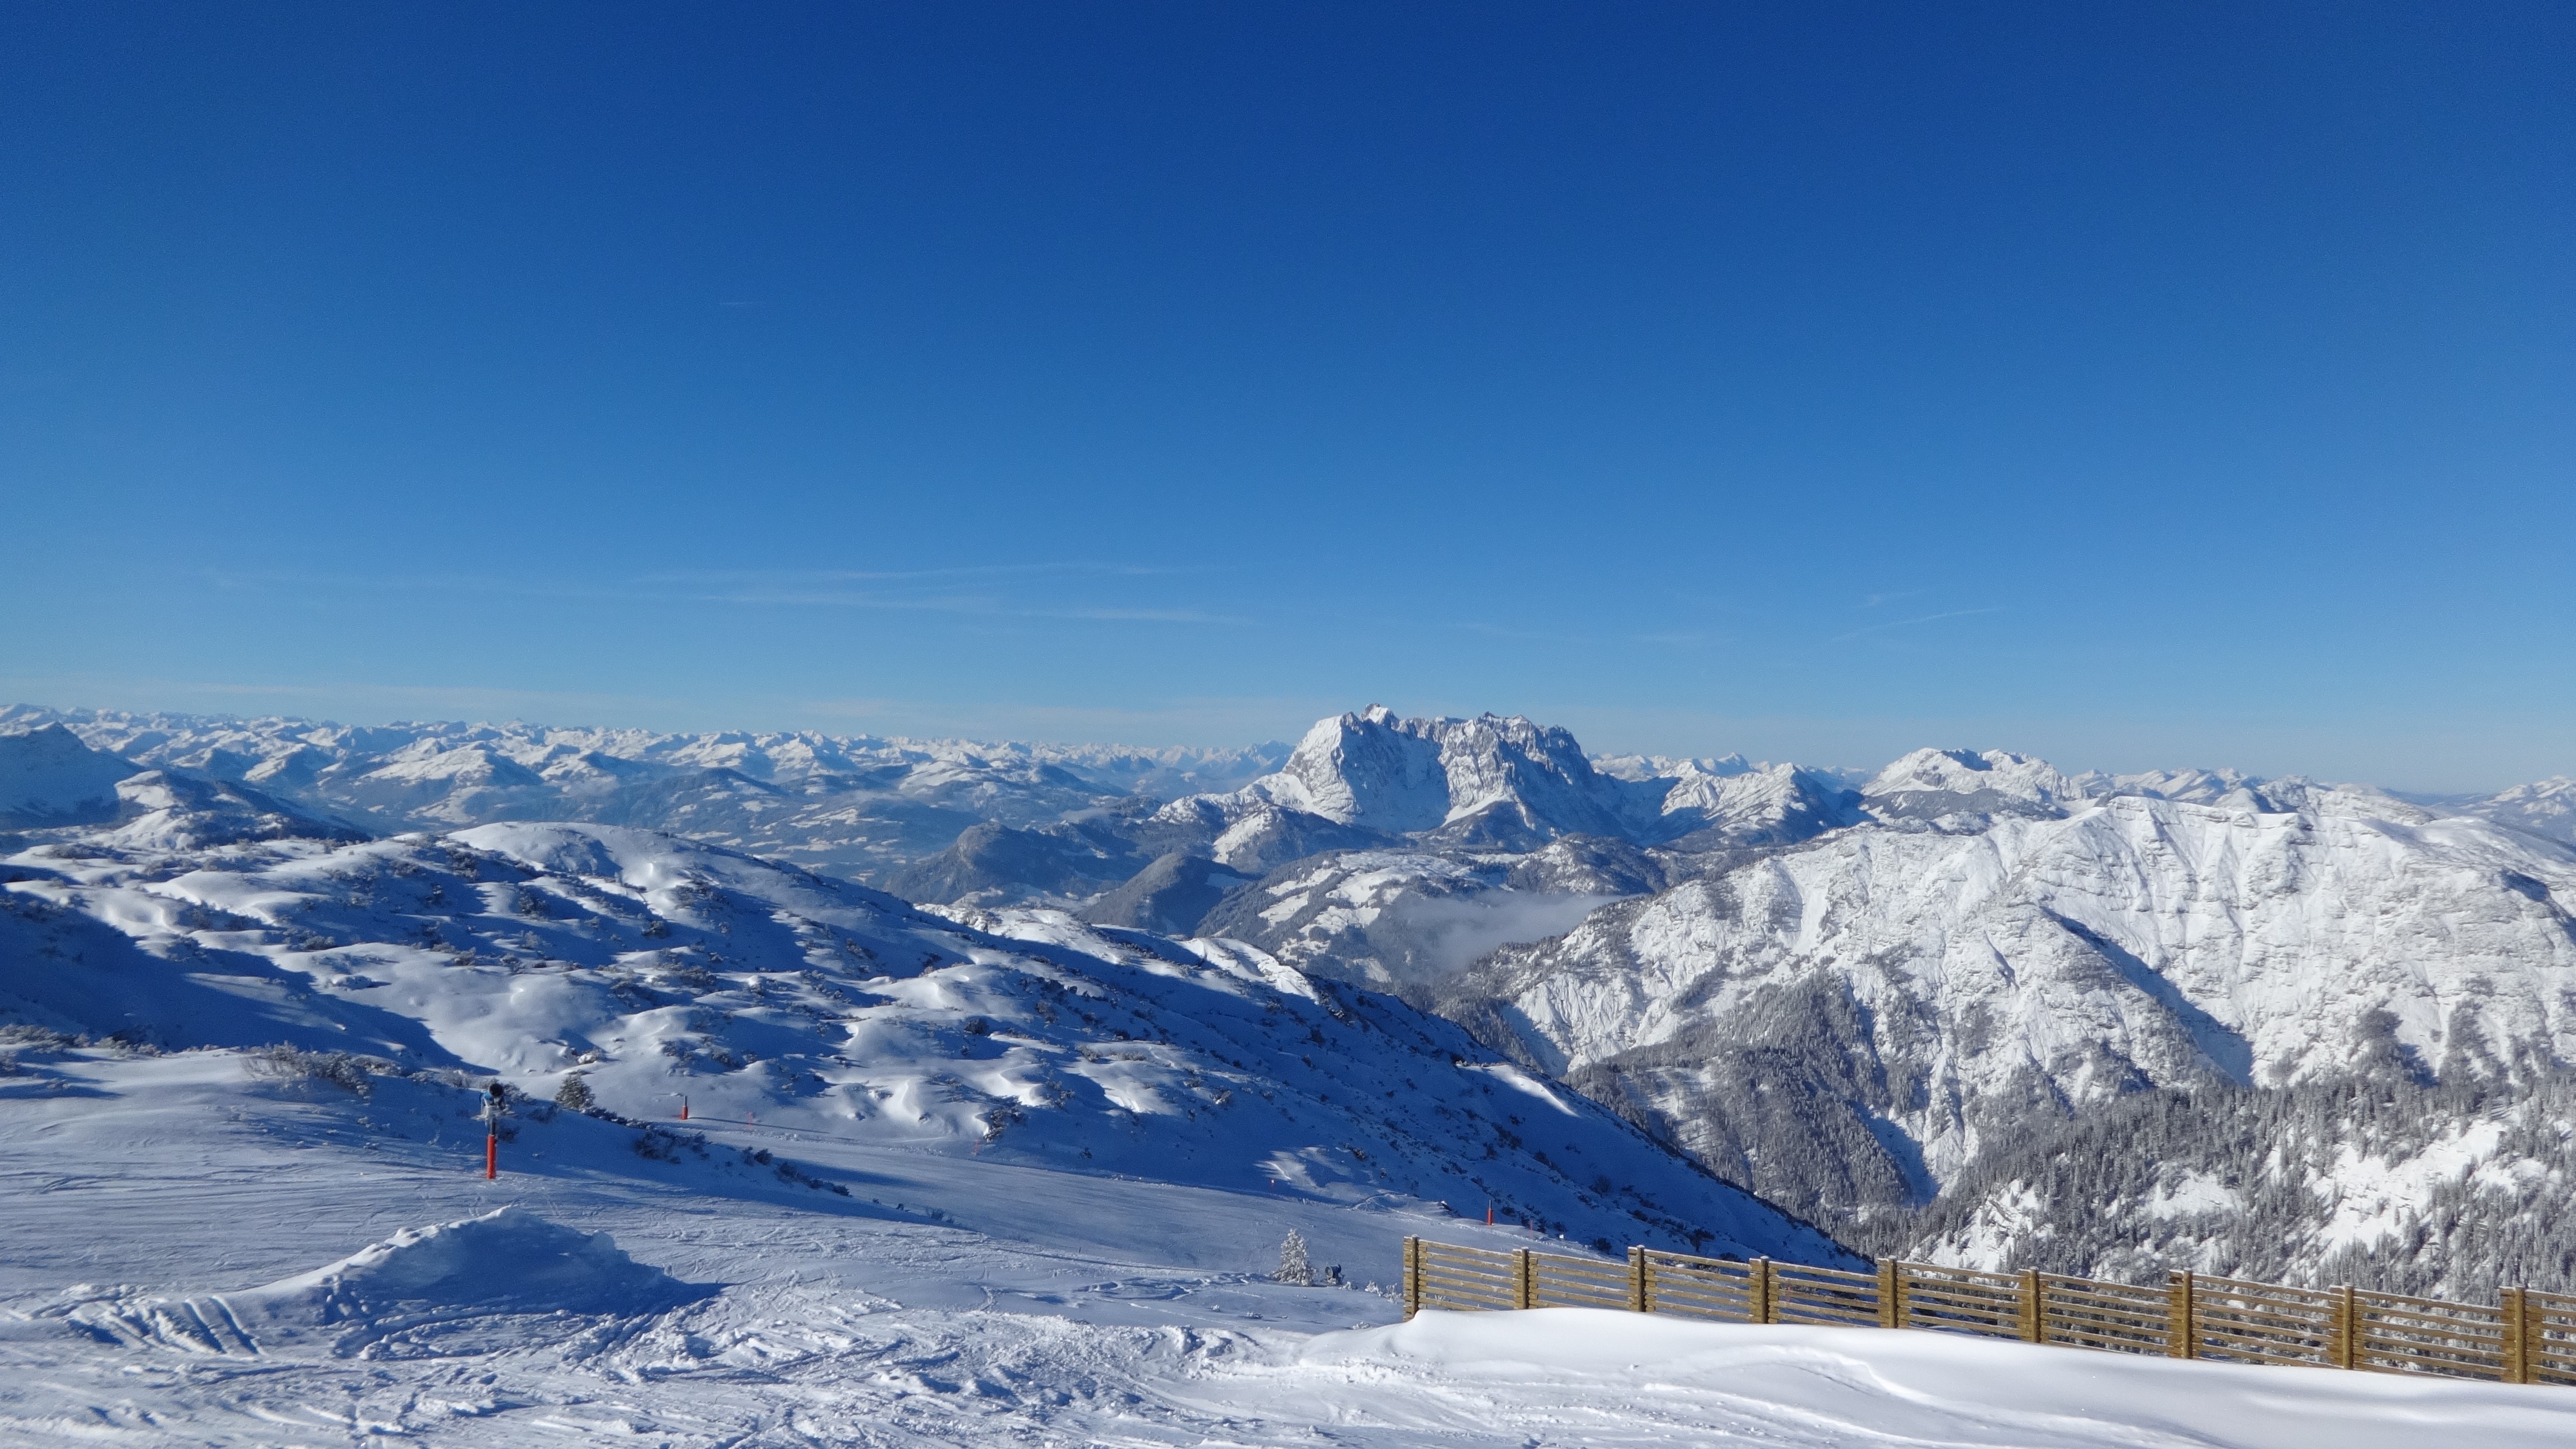
mountain, snow, winter, mountain range, panorama, weather, alpine, skiing, season, ridge, austria, winter sport, resort, alps, ski, plateau, piste, landform, ski touring, steinplatte, ski mountaineering, ski equipment, mountainous landforms, geological phenomenon